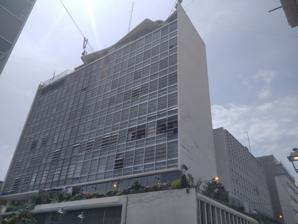
Building: Atlas Building, Lima
Country: Peru
Year built: 1955
Building in Lima, Peru Atlas Building General information Architectural style Modernist Address Jr. Huancavelica & Caylloma Year(s) built 1953–1955 Technical details Floor count 11 Design and construction Architect(s) Walter Weberhofer The Atlas Building ( Spanish : Edificio Atlas; Edificio Seguros Atlas; Edificio de la Compañía Seguros Atlas ) is a building designed by architect Walter Weberhofer with José Álvarez Calderón, located in the corners of Huancavelica and Caylloma streets in the historic centre of Lima , Peru . Built in 1955, it is located in the district of Lima . The building won the Gold Medal from the Municipality of Lima for Best Building of 1955, awarded on the Fiestas Patrias . History The building, located at the intersection of the Huancavelica and Cailloma streets in the district of Lima, began work in 1953, and finished construction in 1955. It was built for the Atlas Insurance Company ( Spanish : Compañía de Seguros Atlas ). It was designed as a commercial building , with warehouses , a leisure area, with a cafeteria in the roof-garden area, and offices , as well as two basements with parking for 70 cars. The main tower has eleven floors and a glass and aluminum façade . The building was the thirty-second to be acquired by real estate company Arte Express in 2020. The perspectives drawn for this building today are part of the collection of the Museum of Modern Art in New York City , and were featured in the exhibition Latin America in Construction, Architecture 1955-1980 held by the same museum in 2015. See also Cine Tauro , another building designed by Weberhofer in central Lima References